Stuart Restoration

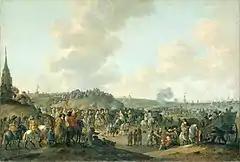
The departure of Charles II from Scheveningen (1660)

On 4 April 1660, Charles II issued the Declaration of Breda, in which he made several promises in relation to the reclamation of the crown of England. While he did this, Monck organised the Convention Parliament, which met for the first time on 25 April. On 8 May, it proclaimed that King Charles II had been the lawful monarch since the execution of Charles I on 30 January 1649. Historian Timothy J. G. Harris argues that "Constitutionally, it was as if the last nineteen years had never happened."